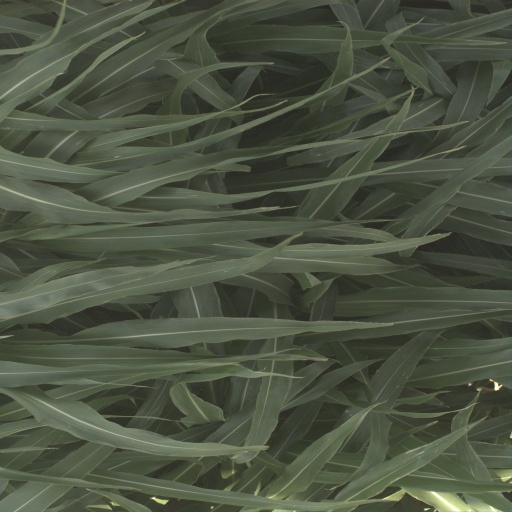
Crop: sorghum